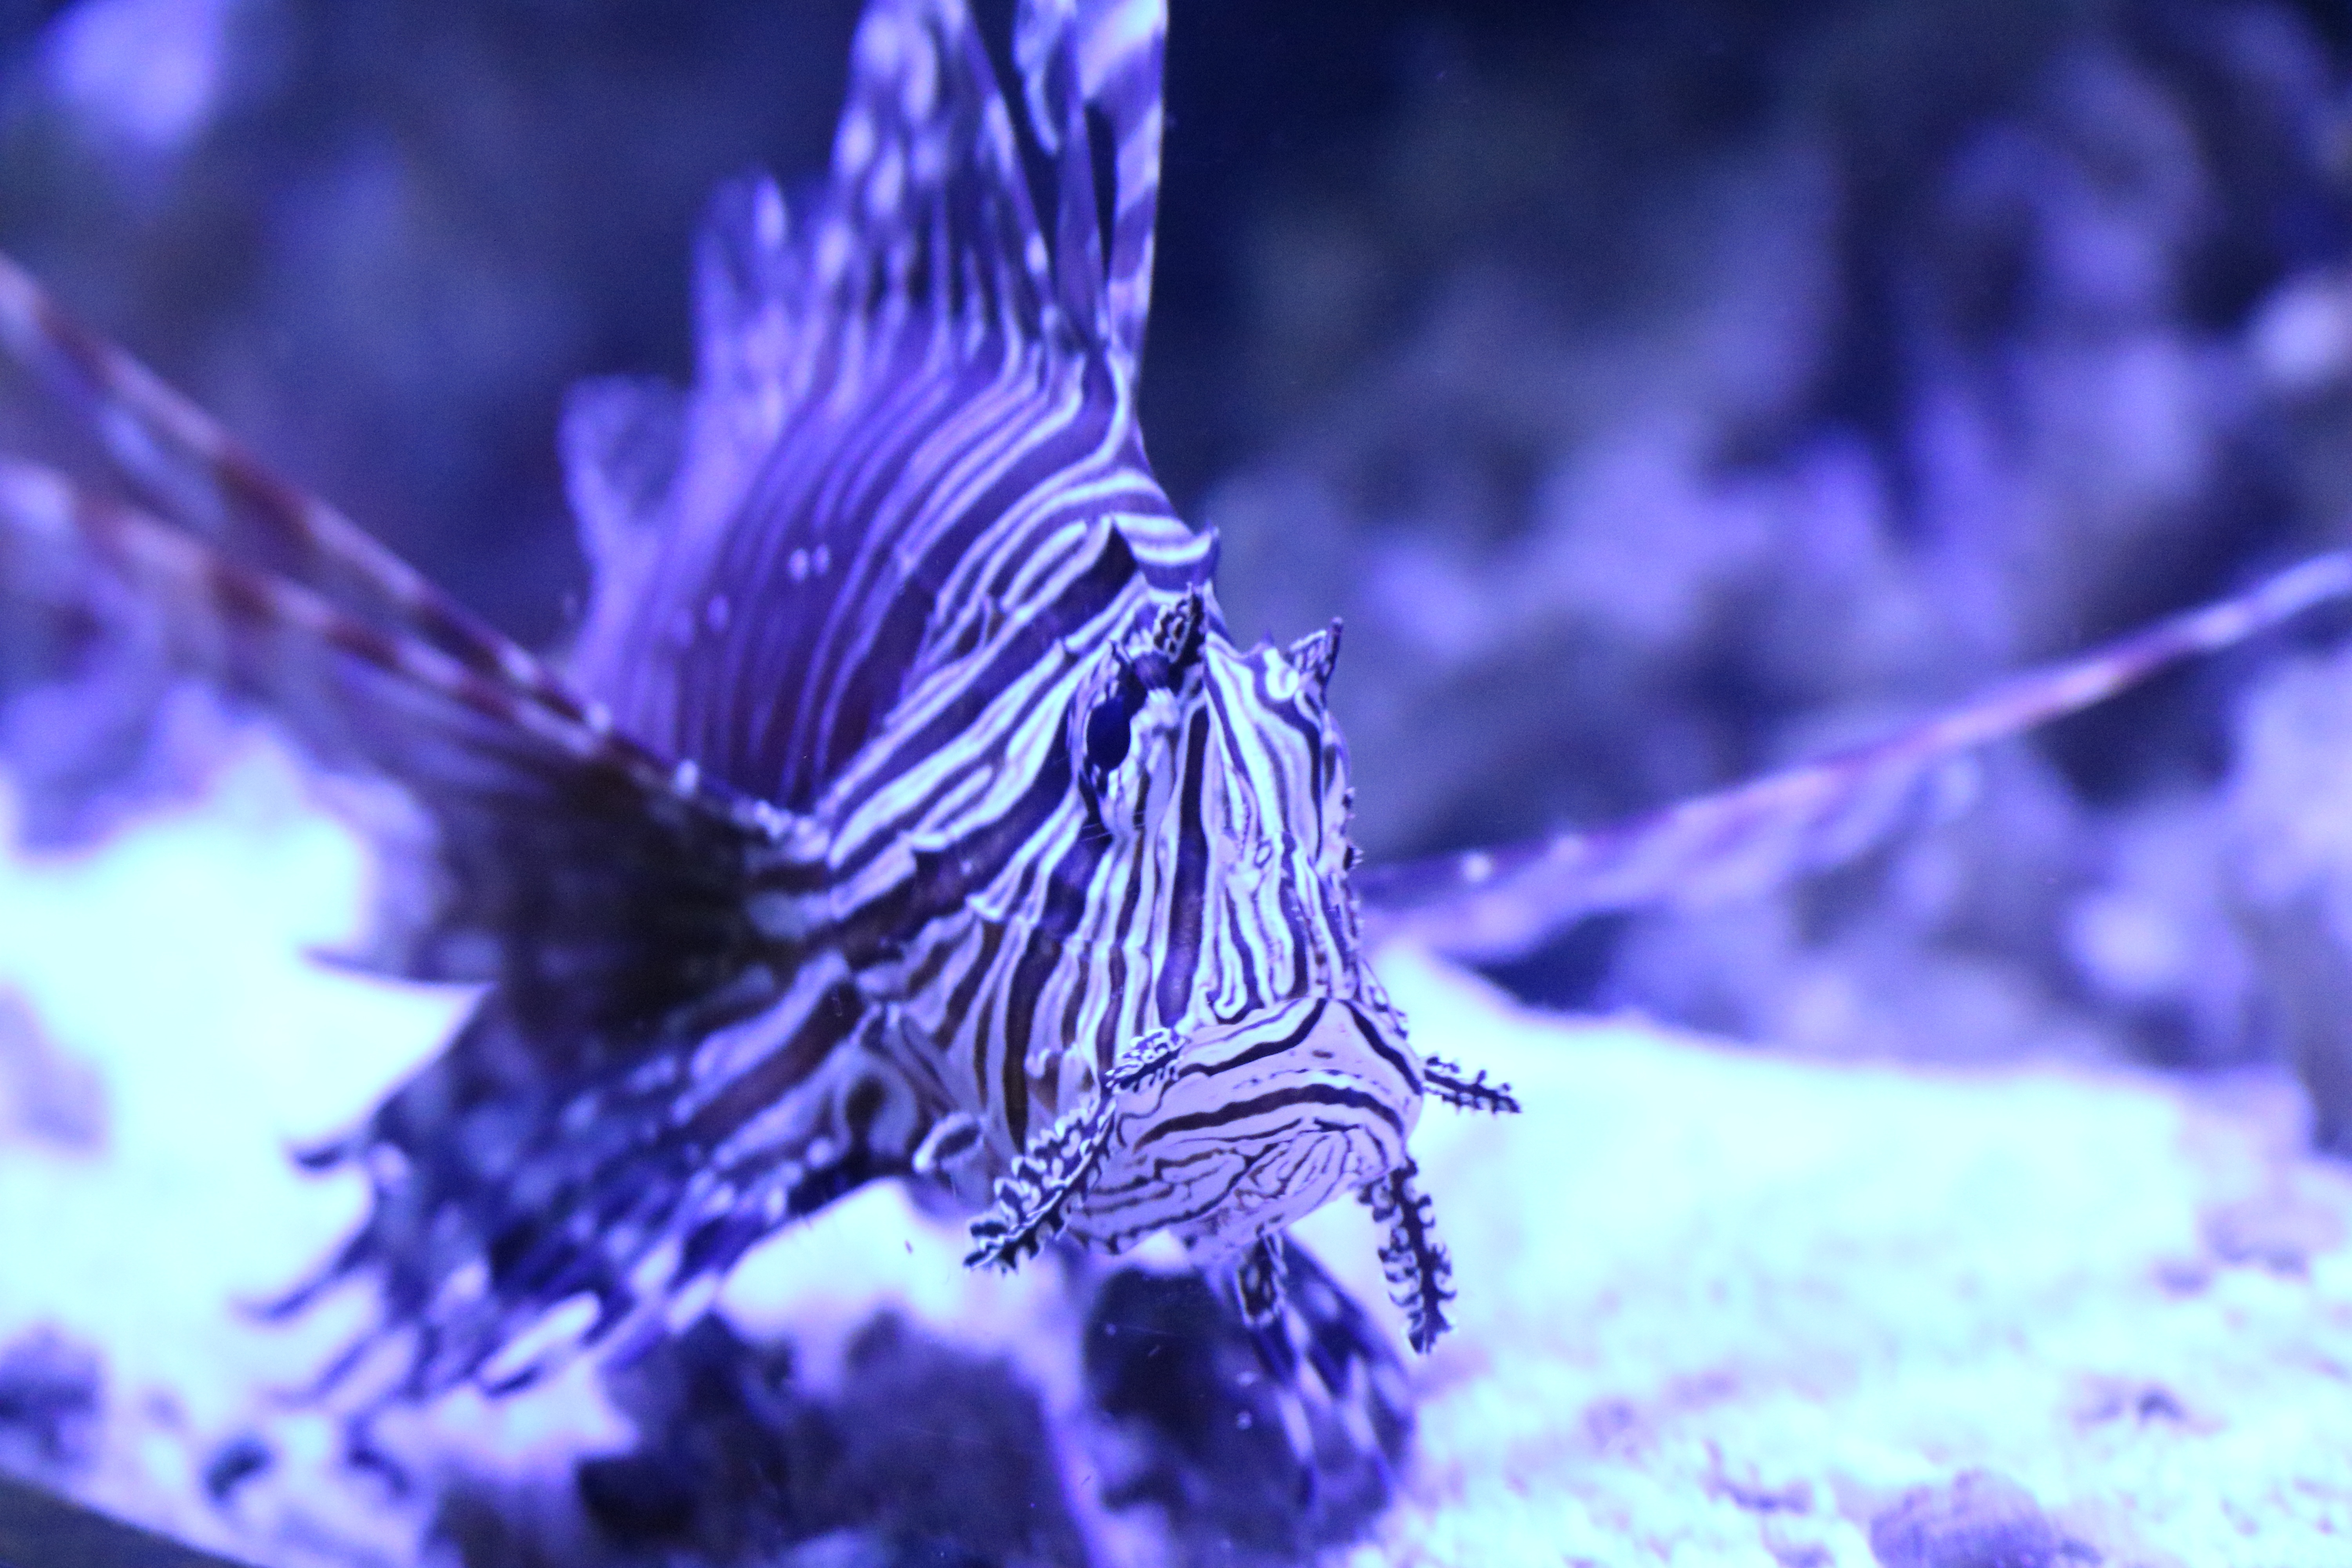
flower, underwater, biology, blue, fish, lionfish, invertebrate, reef, close up, aquarium, macro photography, lion fish, marine biology